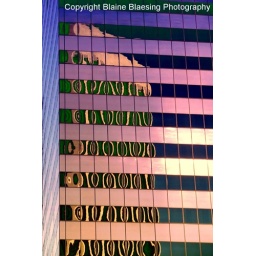
Reflections of an office building in the glass windows of another building...Downtown L.A.